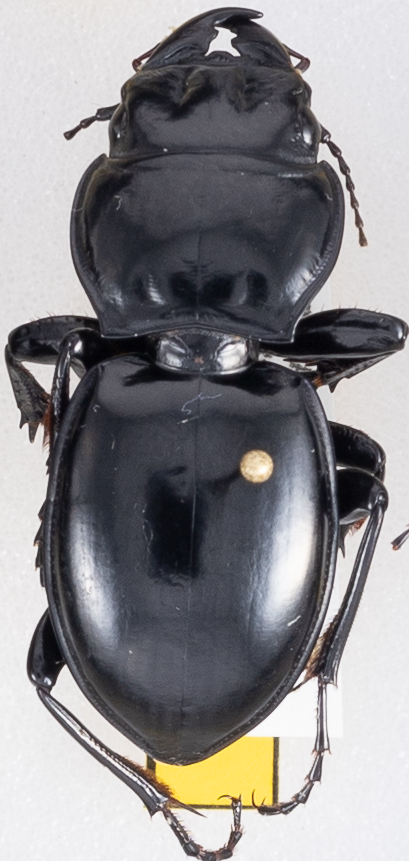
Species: Pasimachus californicus
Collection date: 2019-07-24
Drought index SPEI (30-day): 0.39
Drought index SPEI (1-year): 2.09
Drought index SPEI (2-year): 1.69